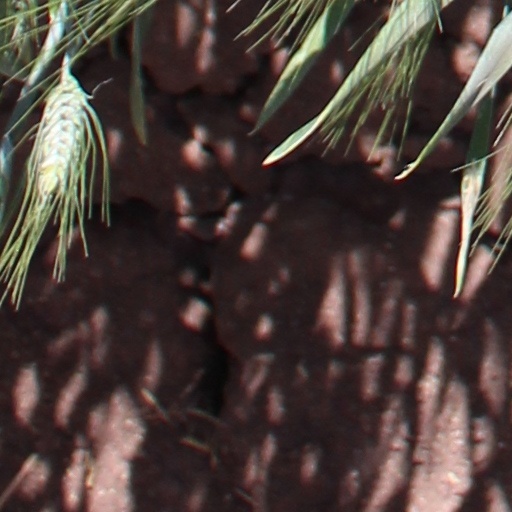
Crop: wheat